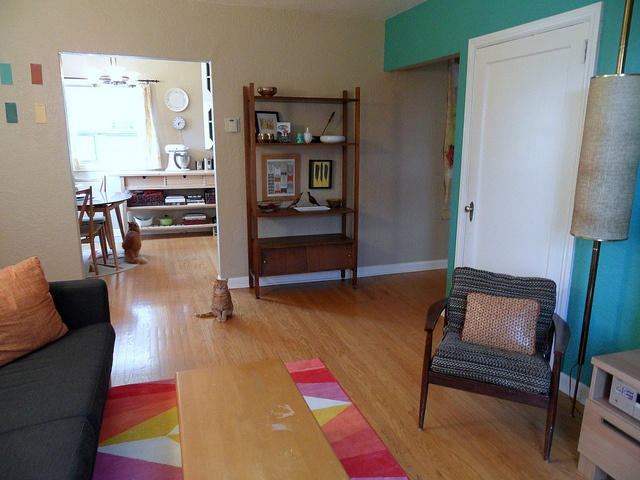
A living room with furniture and a lamp. next to a doorway.
a living room with furniture and two kitens
A cat is sitting on the living room floor.
A couch and chair adorn a living room in a small modern apartment.
A colorful living room with a cat sitting on the floor.